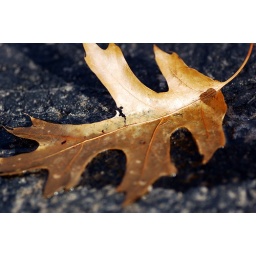
leaf in the driveway I saw walking home from the bus :)